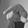
ASL letter: Q